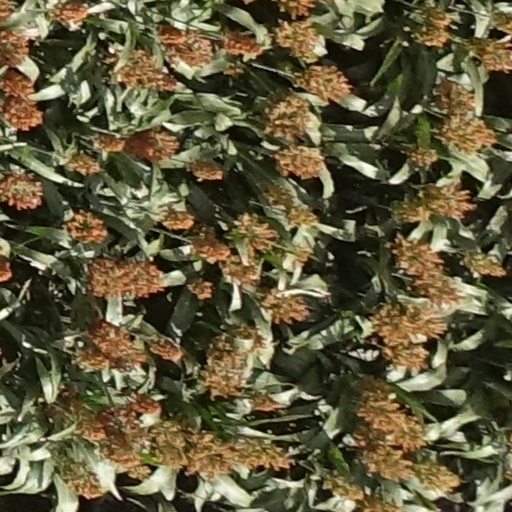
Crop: sorghum